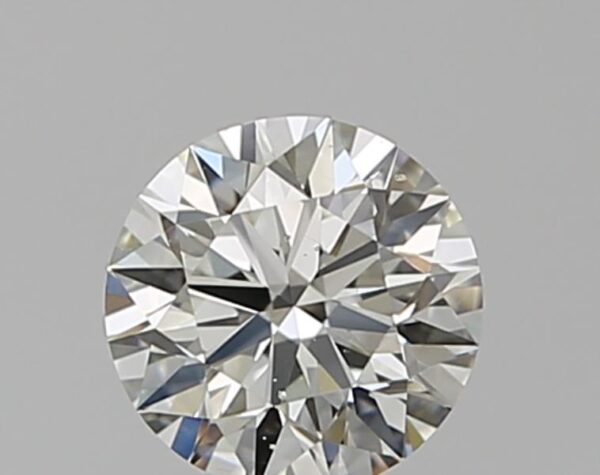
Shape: round
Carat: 0.5
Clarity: SI1
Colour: K
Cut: EX
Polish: EX
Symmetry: EX
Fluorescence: F
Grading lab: GIA
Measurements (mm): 5.03 x 5.07 x 3.17